Battle of Waynesboro, Georgia

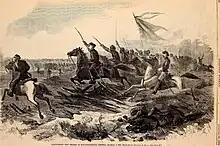
Kilpatrick's last charge at Waynesborough

Finding Wheeler's Confederates deployed astride the road, Kilpatrick attacked, driving the Confederate skirmishers in front of them. The Union force then came up against a strong defensive line of barricades, which they eventually overran. As the Union advance continued, they encountered even more barricades that required additional time to overcome. After hard fighting, Wheeler's outnumbered force retired into Waynesboro and another line of barricades hastily erected in the town's streets. There, Wheeler ordered a charge by Texas and Tennessee troops in order to gain time to withdraw across Brier Creek and block the road to Augusta, which, at the time, appeared to be the objective of General Sherman's army. After furious fighting, the Union troops broke through and Wheeler’s force hastily withdrew.